Fall Creek massacre

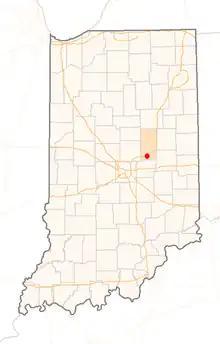
Pendleton, Indiana

The Fall Creek massacre refers to the slaughter of 9 Native Americans—two men, three women, two boys, and two girls—of uncertain tribal origin on March 22, 1824, by seven white settlers in Madison County, Indiana. The tribal band was living in an encampment along Deer Lick Creek, near the falls at Fall Creek, the site of present-day Pendleton, Indiana. The incident sparked national attention as details of the massacre and trial were reported in newspapers of the day. This was the first documented case in which white Americans were convicted, sentenced to death, and executed for the murder of Native Americans under U.S. law. Of the seven white men who participated in the crime, six were captured. The other white man, Thomas Harper, was never apprehended. Four of the men were charged with murder and the other two testified for the prosecution. The four accused men were convicted and sentenced to death by hanging. James Hudson was hanged on January 12, 1825, in Madison County, and Andrew Sawyer and John Townsend Bridge Sr. were hanged on June 3, 1825. Moments before he could be executed, James B. Ray, the governor of Indiana, pardoned John Townsend Bridge Jr., the eighteen-year-old son of John Bridge Sr., due to his age, remorse, and the influence the others may have had on his involvement in the murders.